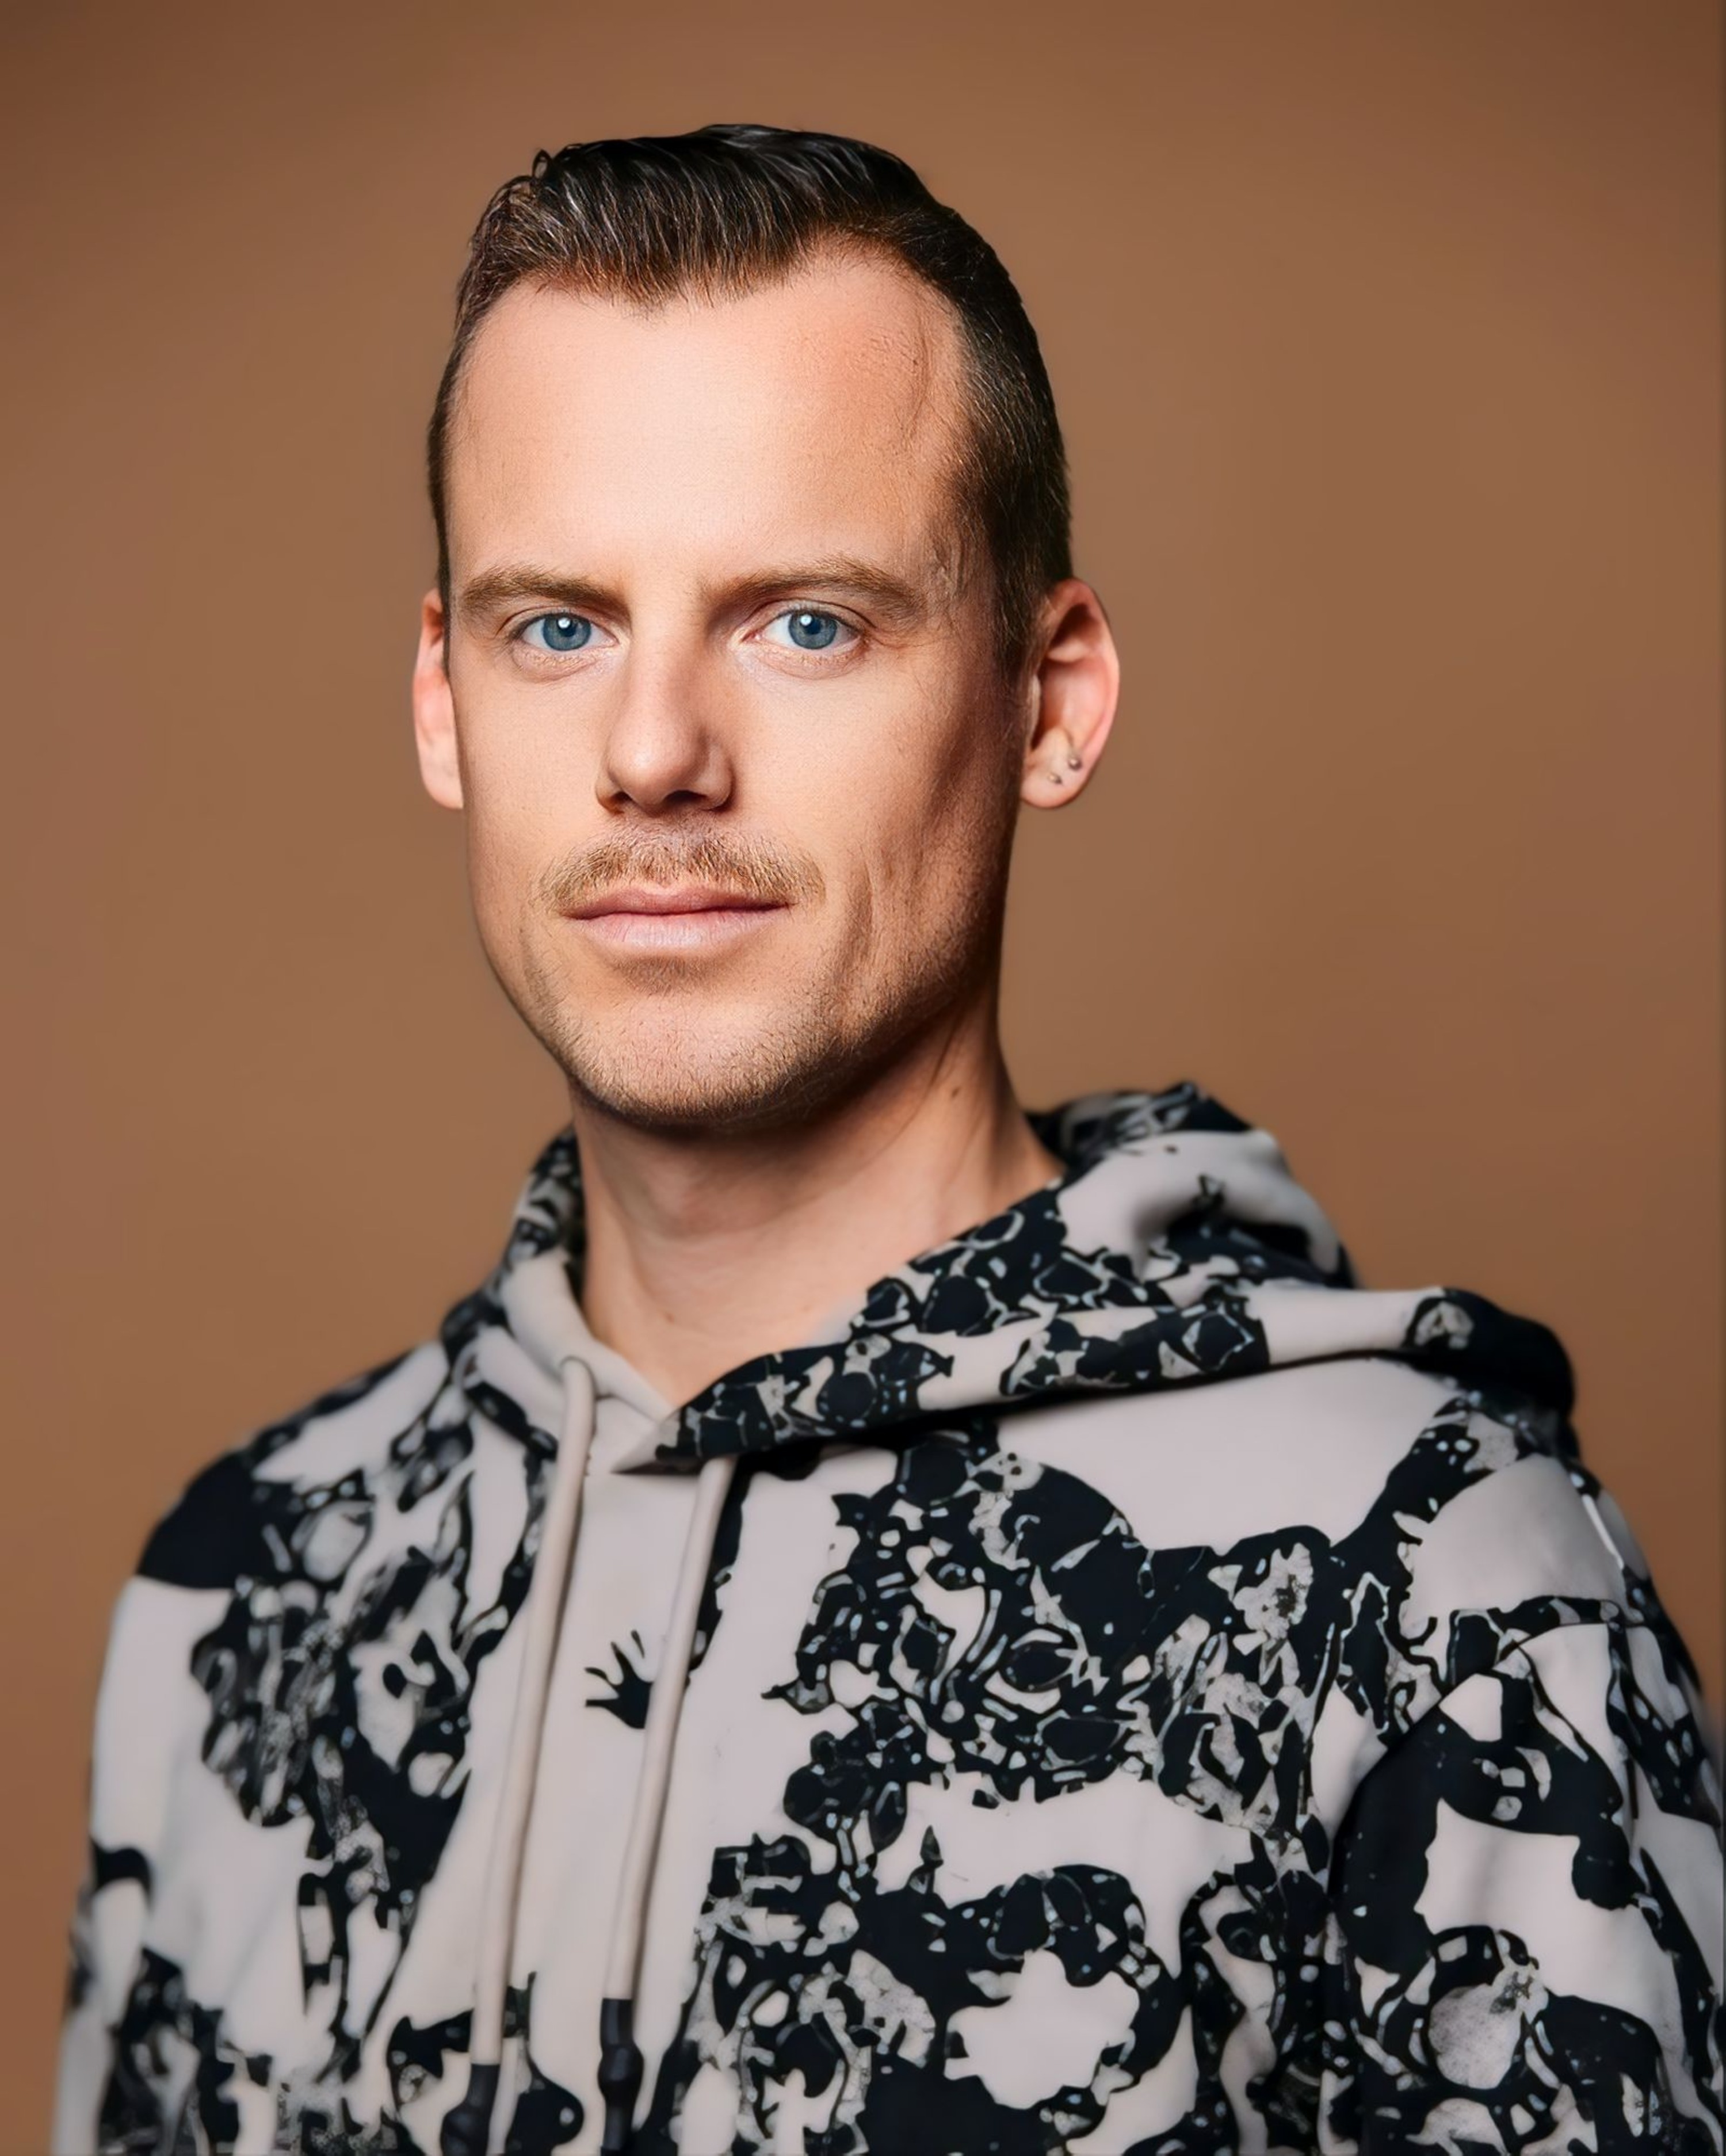
man, portrait, forehead, hair, head, chin, eyebrow, arm, eyelash, jaw, sleeve, collar, eyewear, dress shirt, camouflage, military camouflage, black hair, fashion design, formal wear, fashion model, event, chest, fashion accessory, waist, facial hair, Caesar cut, crew cut, pattern, haute couture, crop, buzz cut, uniform, photo shoot, fur, top, beard